Joseph Aschbach

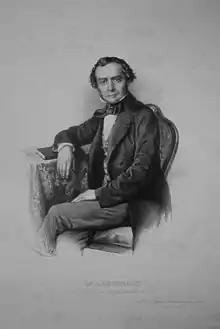
Joseph Aschbach (1801-1882)

Joseph Ritter von Aschbach (29 April 1801 – 25 April 1882) was a German historian who studied the Visigoths, writing ""Geschichte der Westgoten"" ("History of the Visigoths") in 1827.